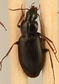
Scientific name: Calathus advena
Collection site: Rocky Mountains NEON (RMNP), plot RMNP_014